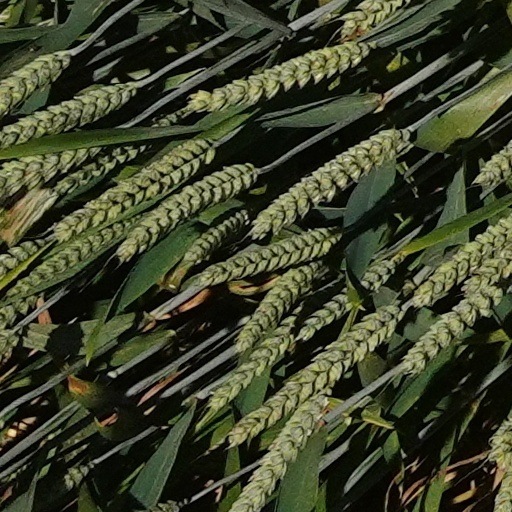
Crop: wheat